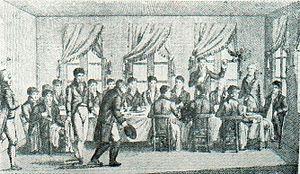
Une réunion du Caveau moderne.
La goguette est une ancienne pratique sociale festive en France et en Belgique consistant à se réunir en petit groupe amical plutôt masculin de moins de vingt personnes pour passer ensemble un bon moment et chanter. Puis cette pratique devient la base de sociétés festives et carnavalesques constituées.
La société du Caveau, appelée en abrégé le Caveau, est le nom sous lequel a été connue une célèbre société bachique, chantante et littéraire parisienne créée en 1729 à Paris par Pierre Gallet et qui se réunissait deux fois par mois dans la salle basse d'un cabaret rue de Buci. Elle a compté des personnalités comme Piron et le Comte de Caylus.